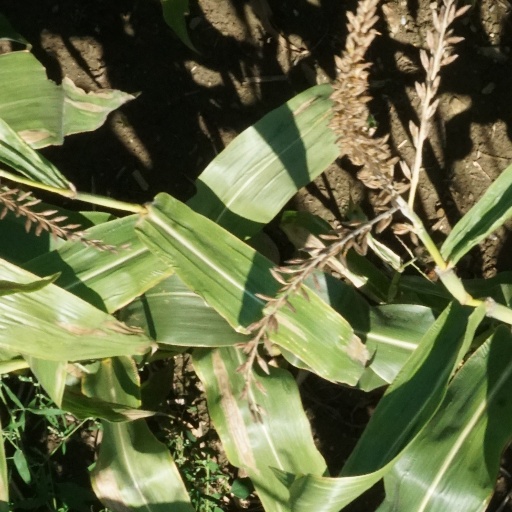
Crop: maize; corn